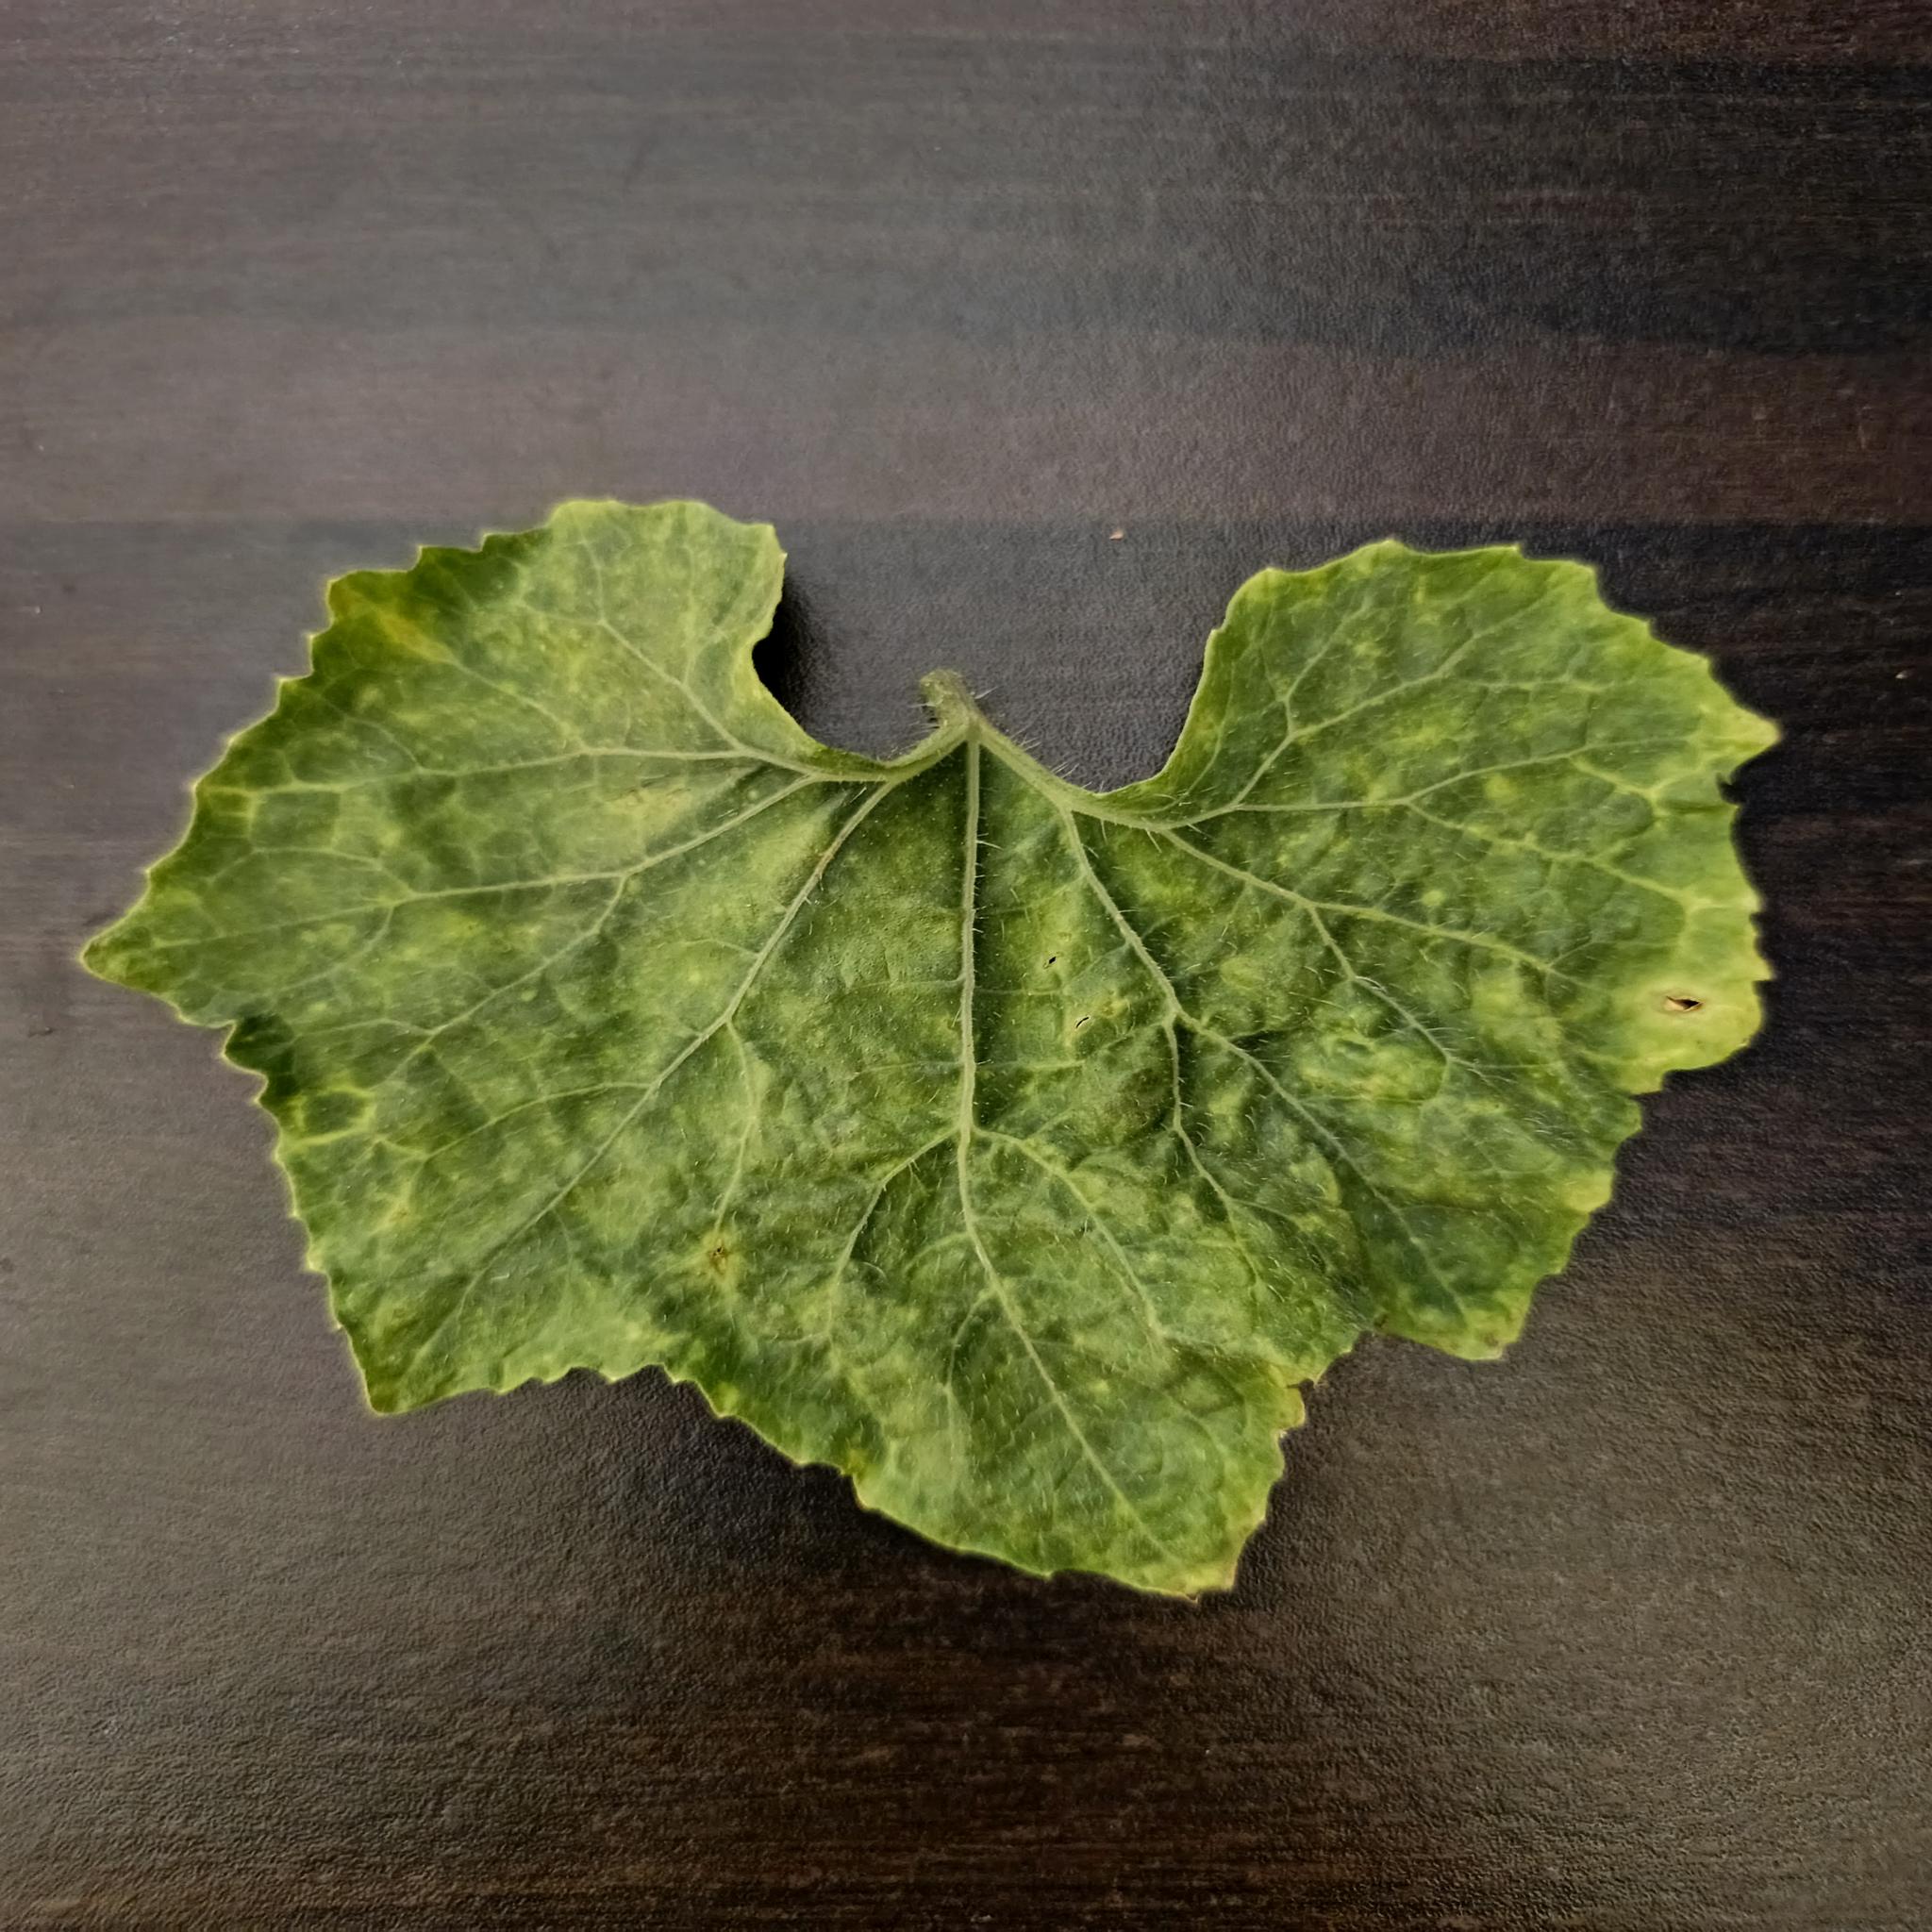
Label: Leaf curl